David Wratt

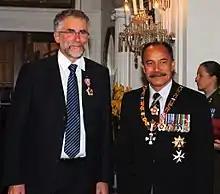
Wratt (left), after his investiture as a Companion of the Queen's Service Order by the governor-general, Sir Jerry Mateparae, in 2012

Wratt was appointed a Companion of the Queen's Service Order in the 2012 New Year Honours, for services to science. Writing in the New Zealand newspaper Stuff, Andrea O'Neil noted:"You won't find a more modest award recipient than Tawa climate change scientist Dr David Wratt. He is quick to point out he owes much to his colleagues for the honours he has received, from being on the panel which won the 2007 Nobel Peace Prize to being admitted as a companion of the Queen's Service Order at New Year, the highest honour a local person has received this year."